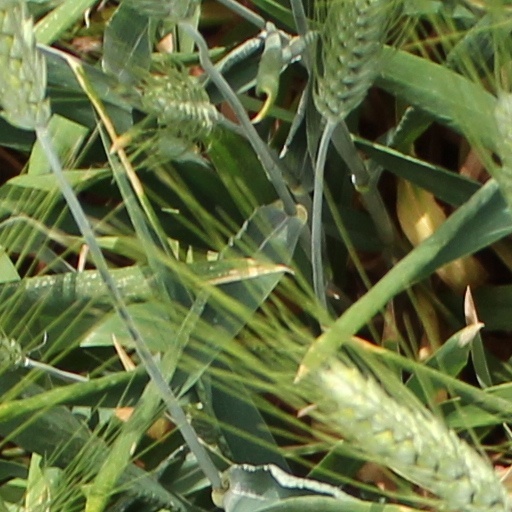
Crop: wheat